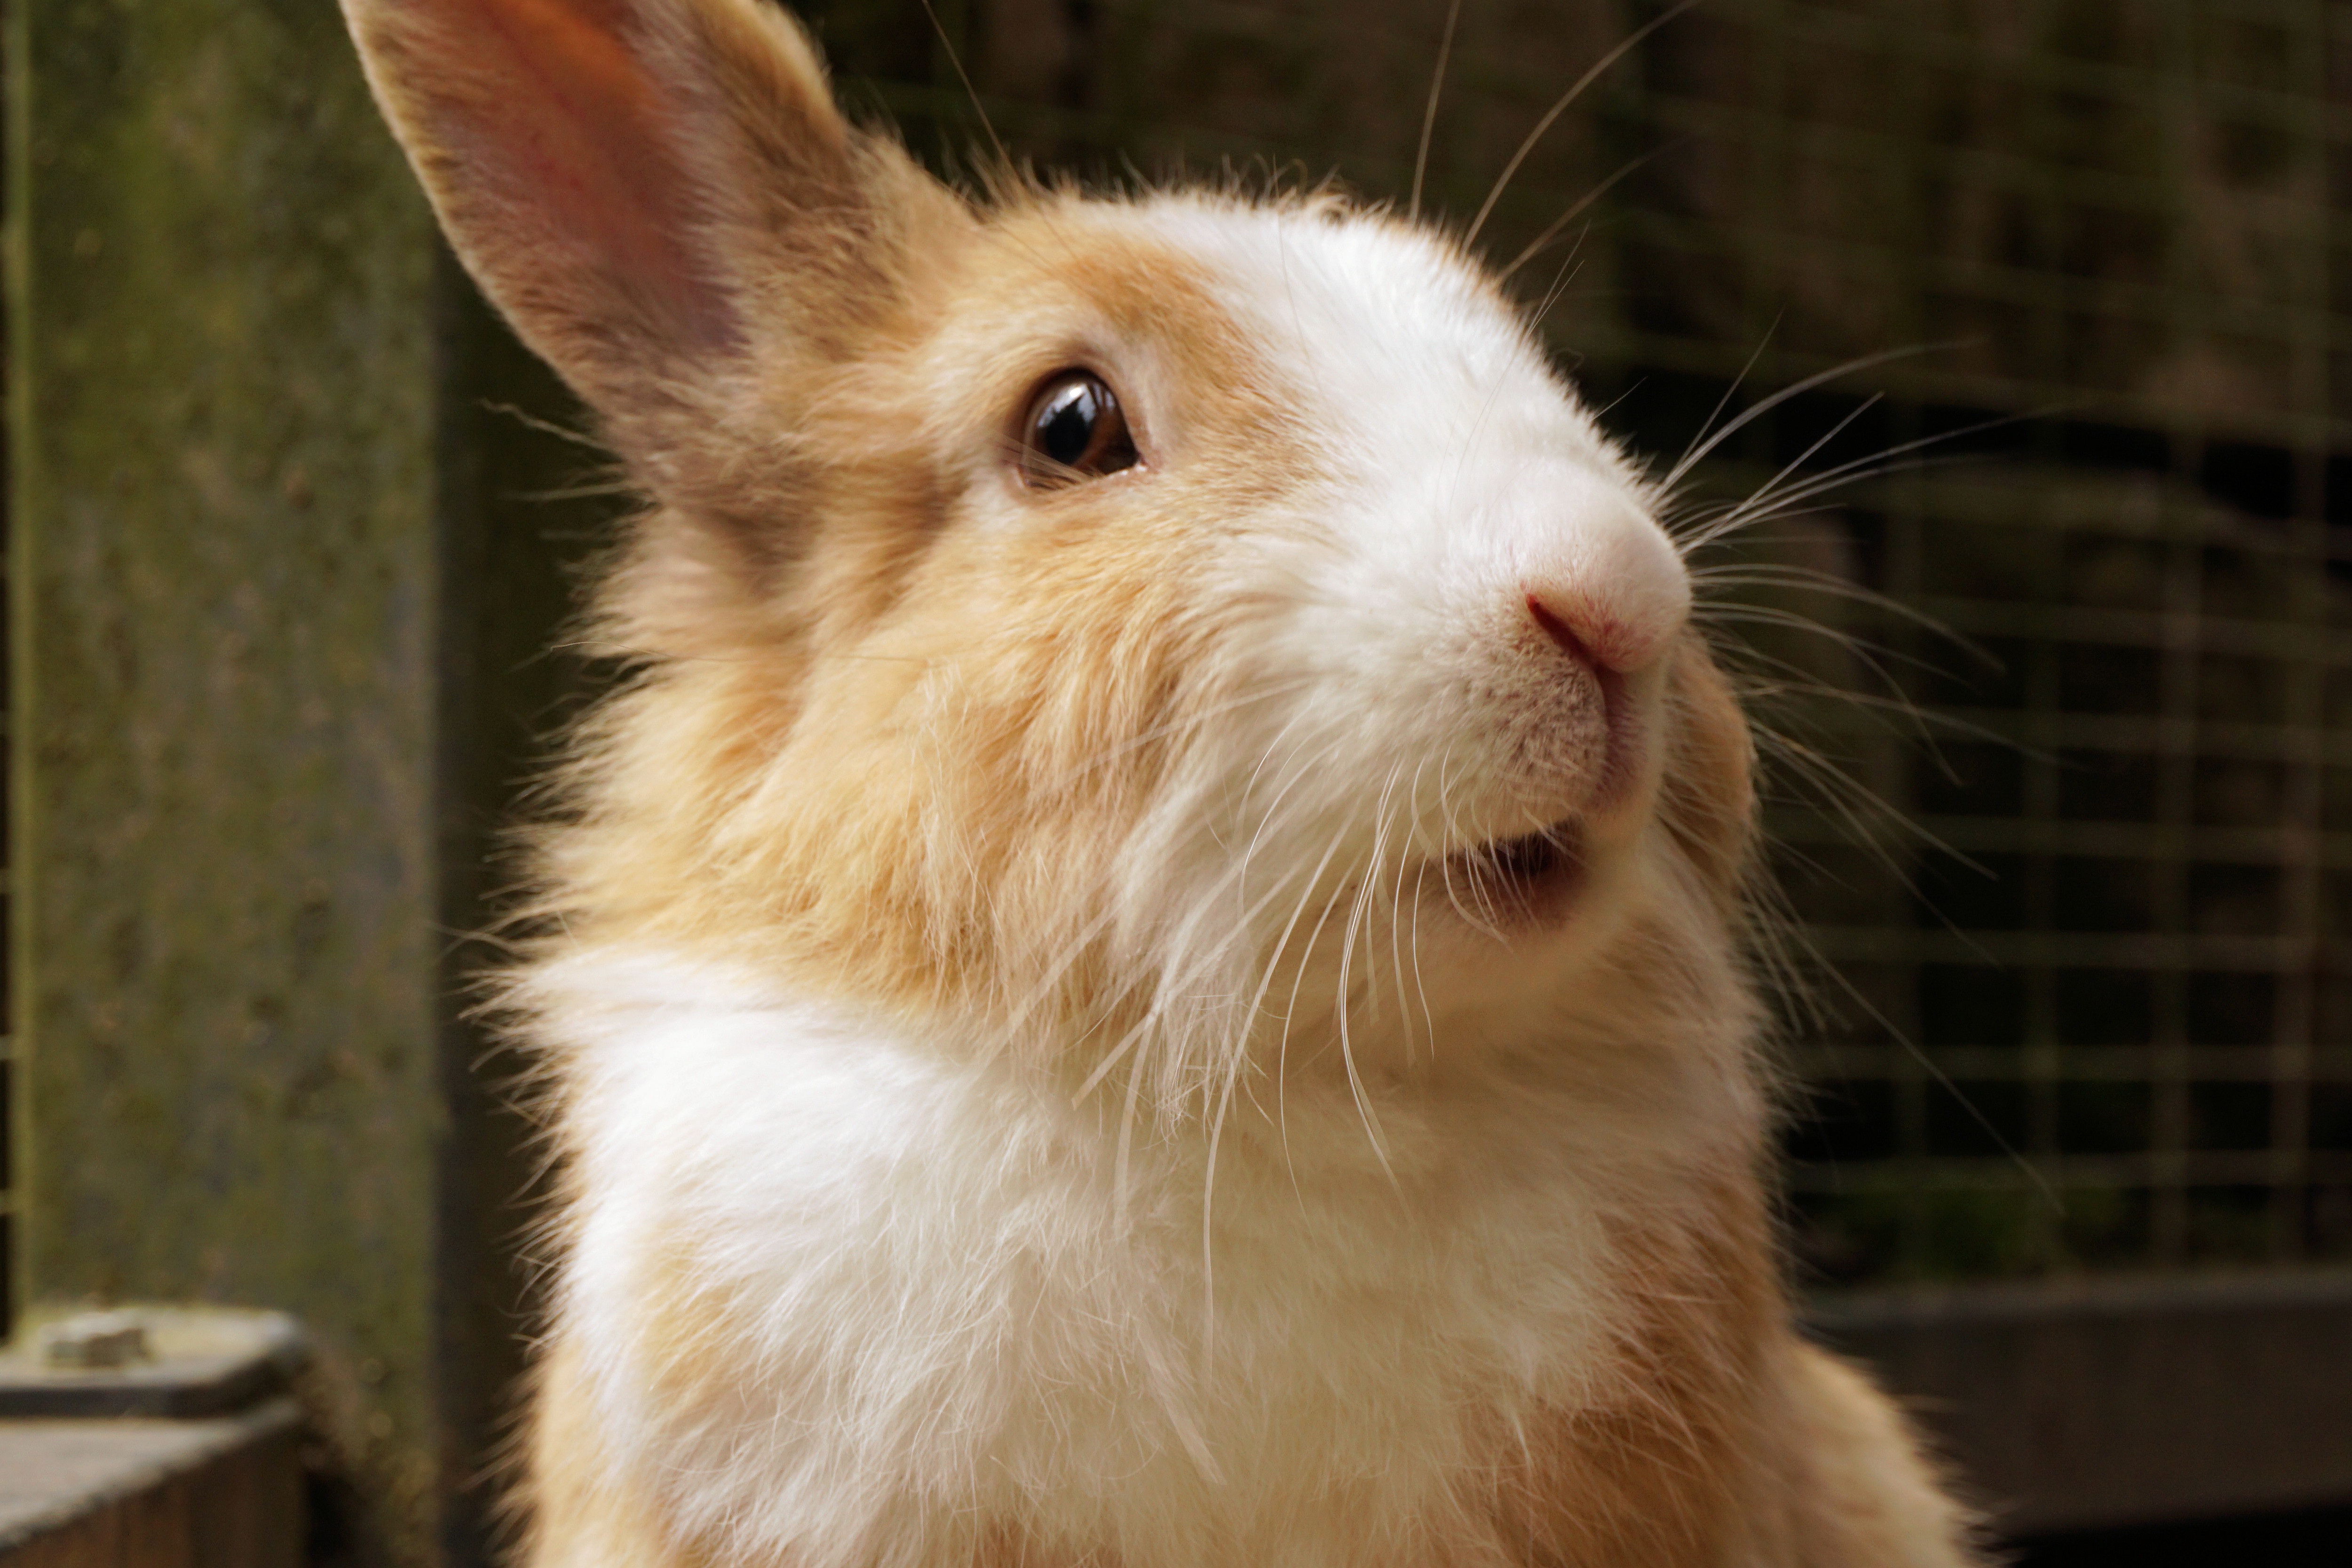
sweet, animal, cute, pet, fur, mammal, spoon, fauna, rabbit, hare, nose, whiskers, head, vertebrate, nager, animal world, sababurg castle, long eared, dwarf rabbit, dwarf bunny, small hare, domestic rabbit, rabits and hares